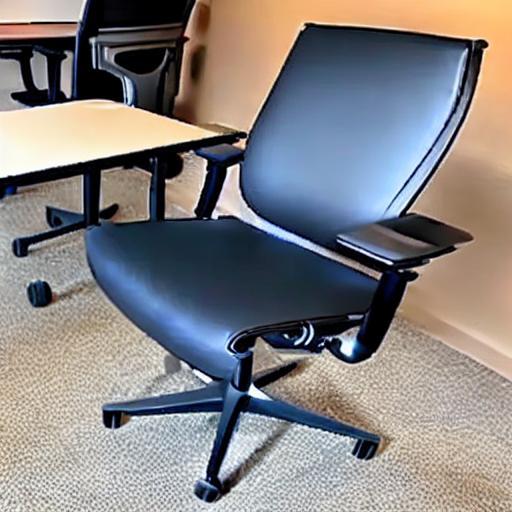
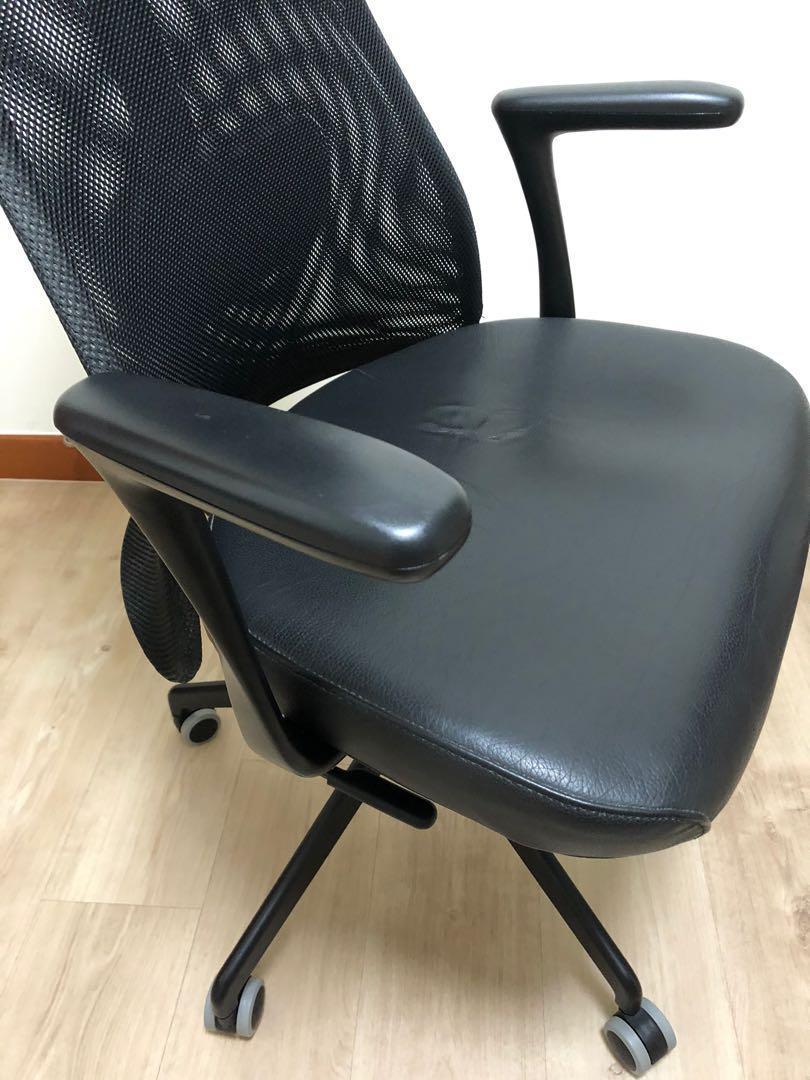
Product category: items_chair
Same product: no